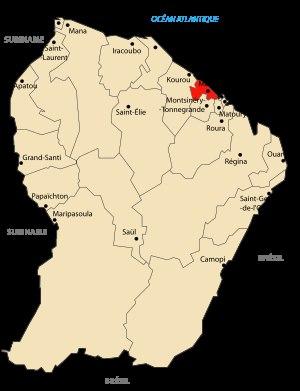
Macouria est une commune française, située dans le département de la Guyane.